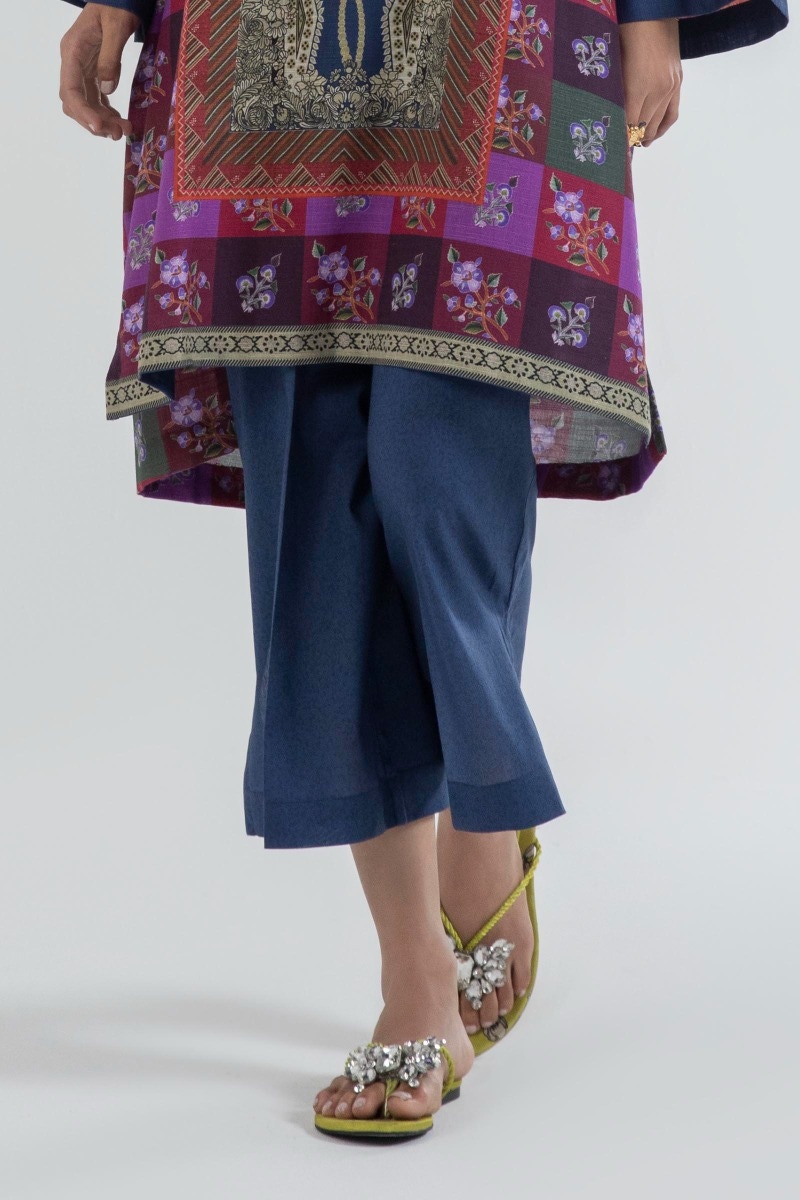
navy multi kashif tunic pants